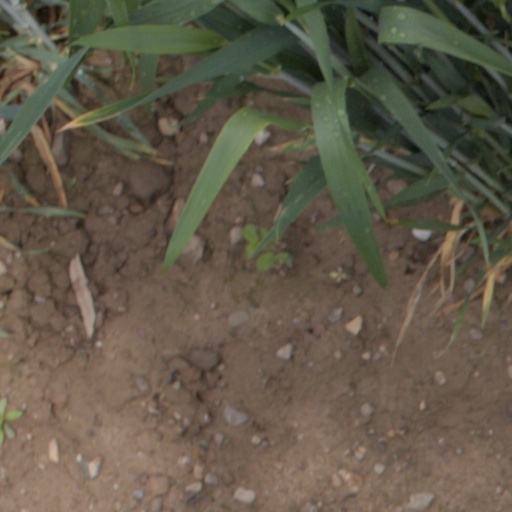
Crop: wheat